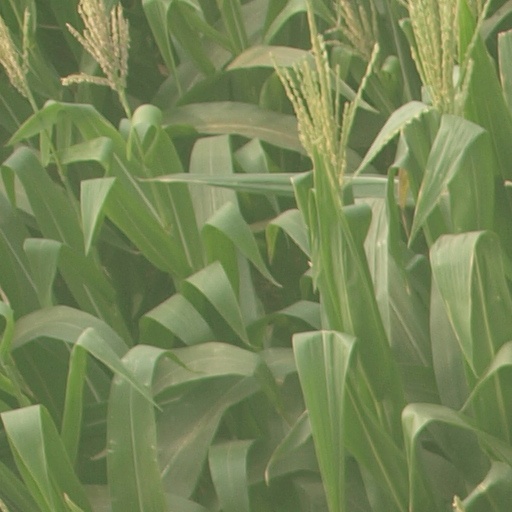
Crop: maize; corn